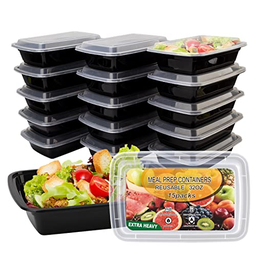
Label: plastic